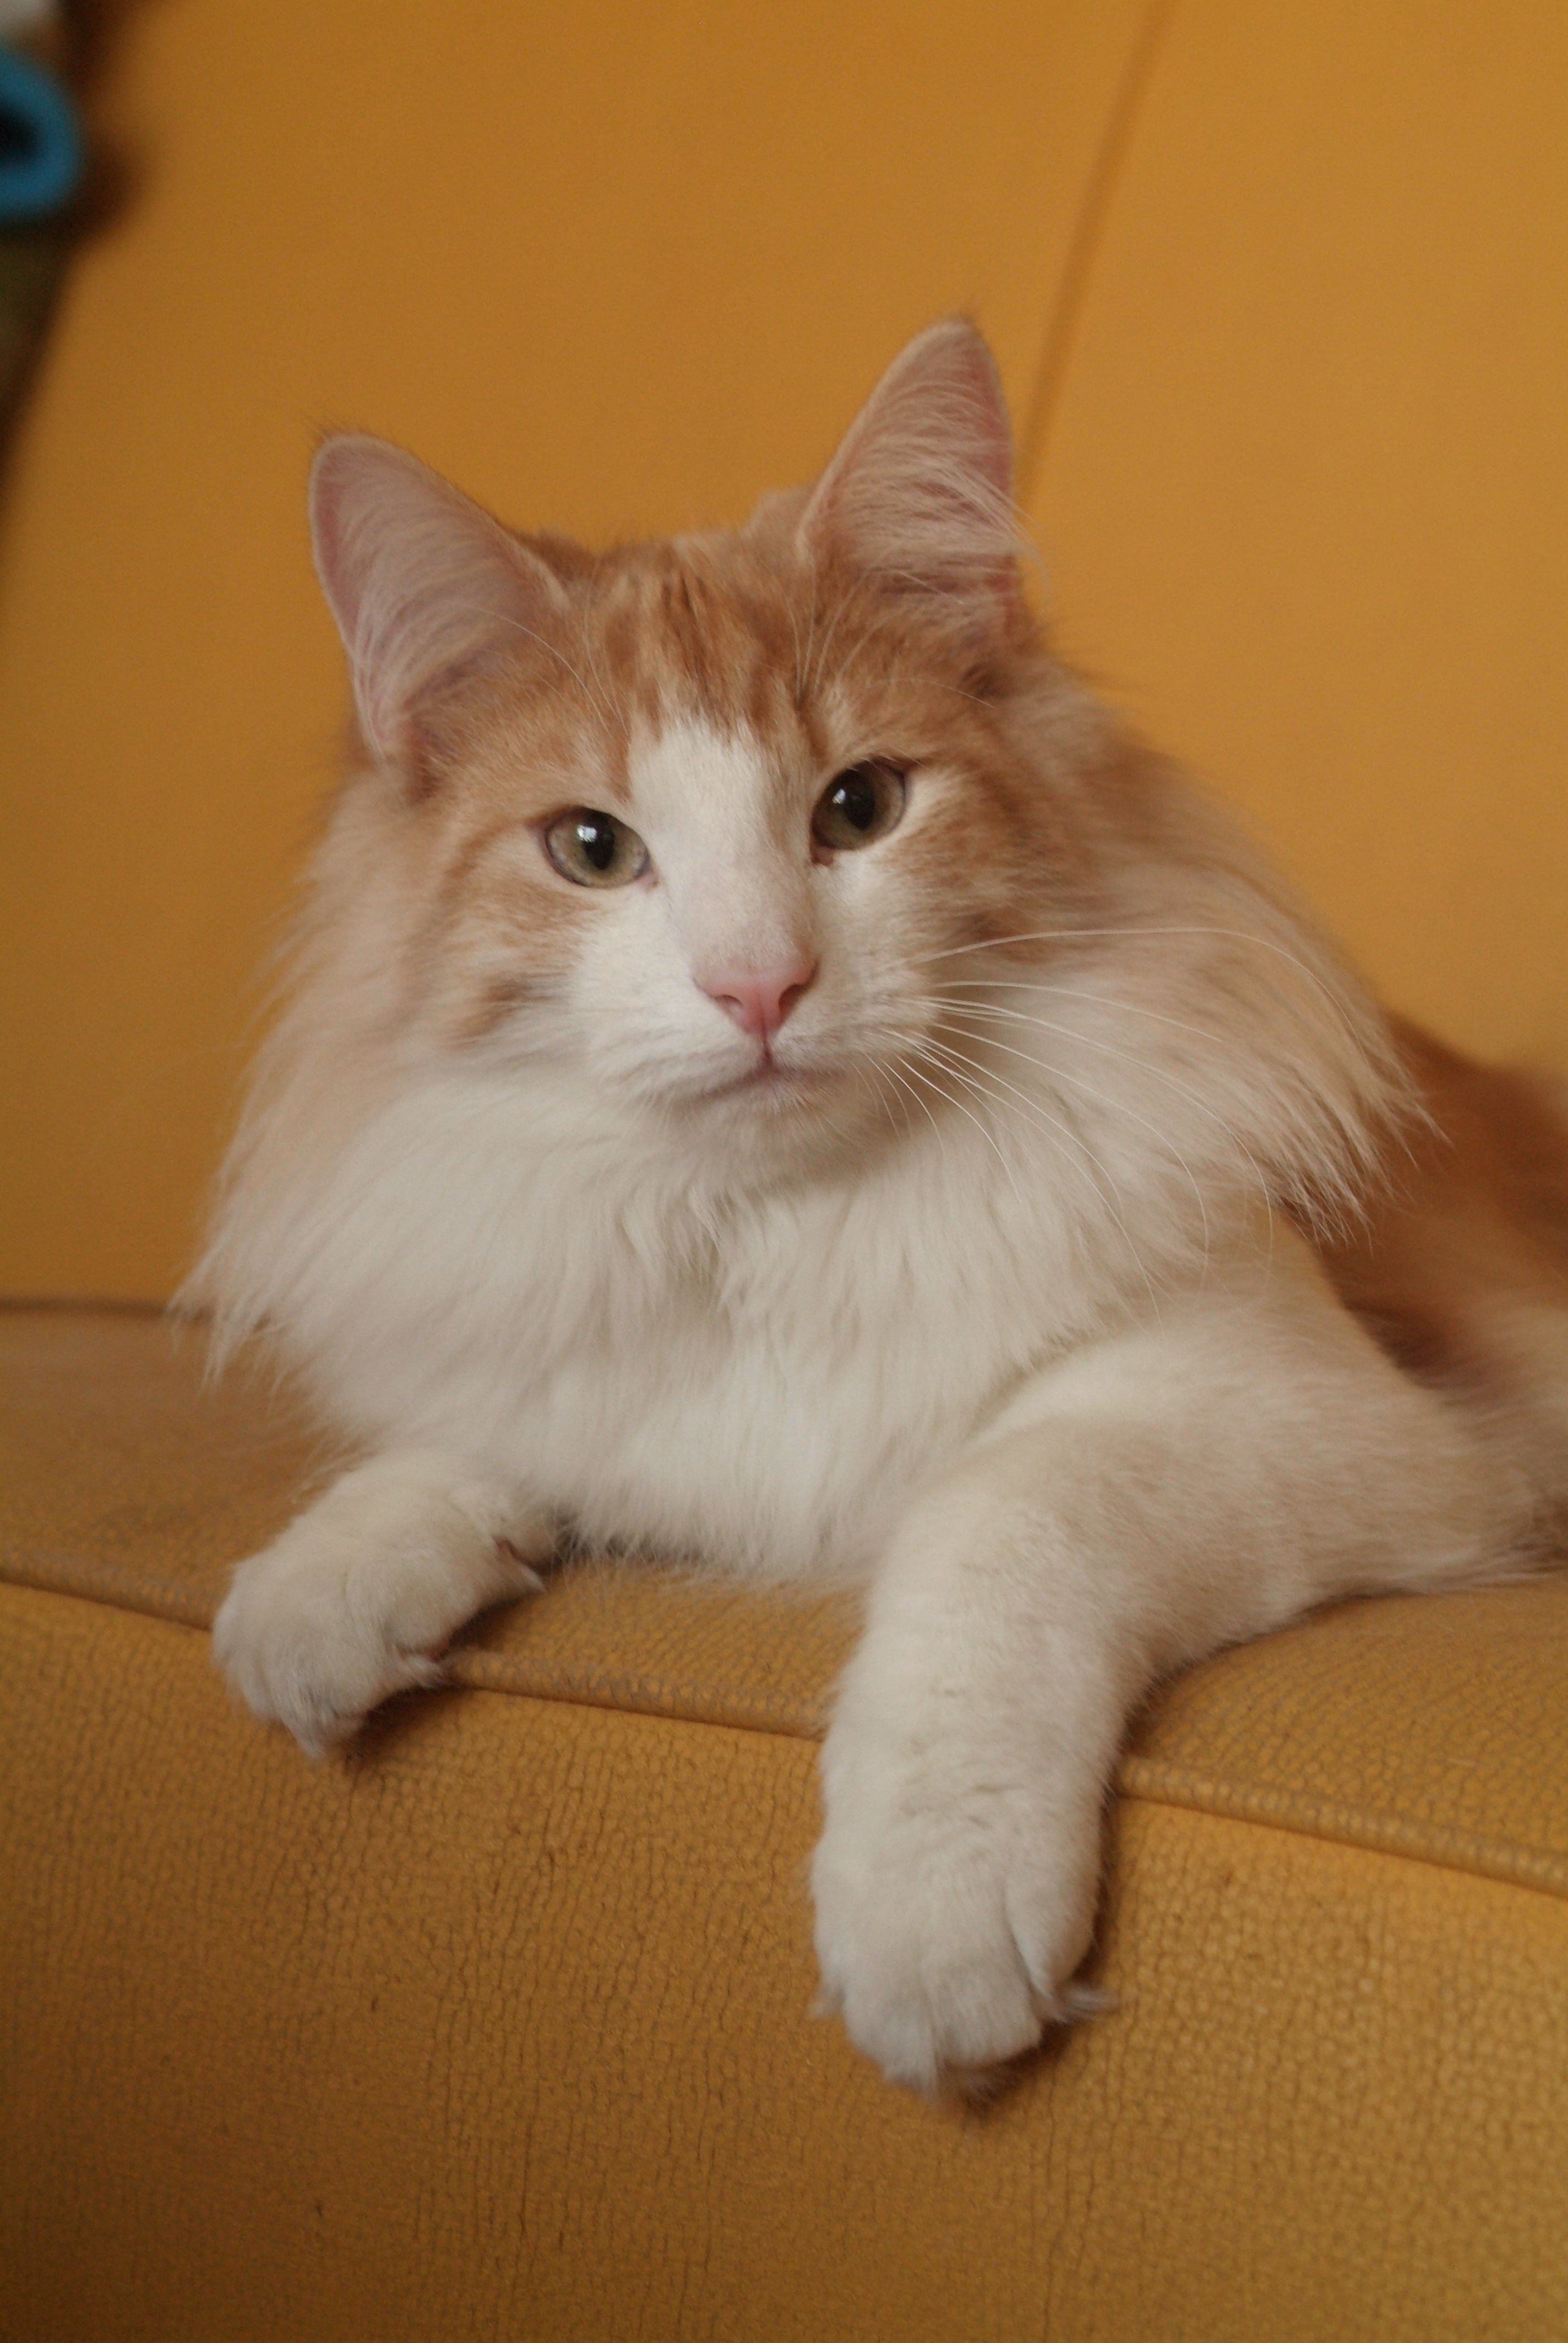
kitten, cat, mammal, whiskers, vertebrate, ragdoll, wildcat, norway, norwegian, norwegian forest cat, small to medium sized cats, cat like mammal, carnivoran, domestic short haired cat, domestic long haired cat, birman, turkish angora